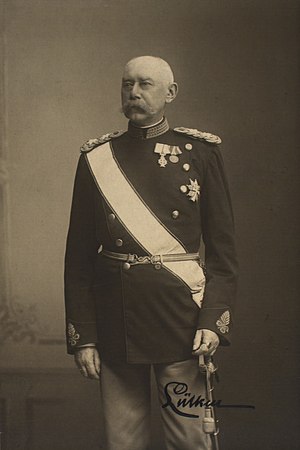
Christian Lütken (officer)
Christian Lütken